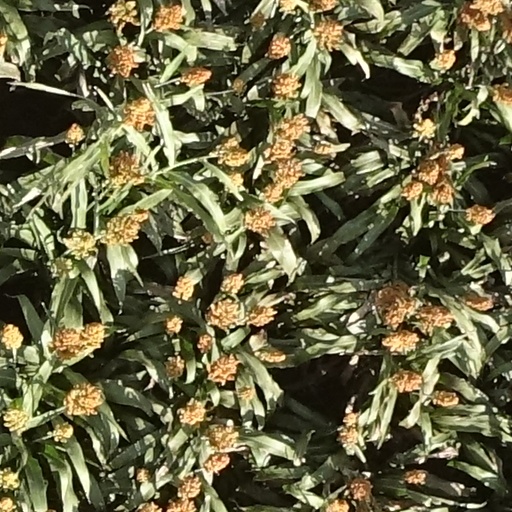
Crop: sorghum